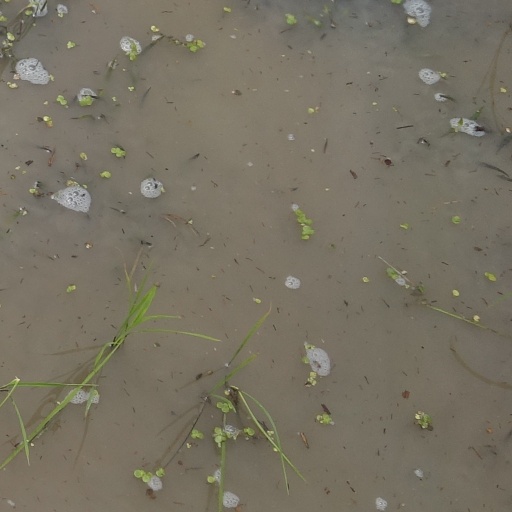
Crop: rice